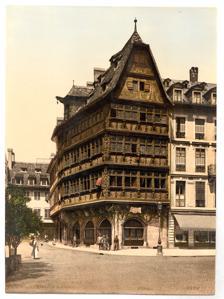
Building: Kammerzell House
Country: France
Year built: 1427
Kammerzell House Maison Kammerzell A photomechanical print from around 1900 Location within Strasbourg General information Location Strasbourg , France Address Place de la Cathédrale Coordinates 48°34′55″N 7°44′59″E / 48.58194°N 7.74972°E / 48.58194; 7.74972 Completed 1427 ; 598 years ago ( 1427 ) Technical details Floor count 5 The Kammerzell House ( Alsatian : Kammerzellhüs , French : Maison Kammerzell , German : Kammerzellhaus ) is one of the most famous buildings of Strasbourg , France, and one of the most ornate and well-preserved medieval civil housing buildings in late Gothic architecture in the areas formerly belonging to the Holy Roman Empire . Built in 1427 but twice transformed, in 1467 and 1589, the building as it is now historically belongs to the German Renaissance but is stylistically still attached to the Rhineland black and white timber-framed style of civil (as opposed to administrative, clerical or noble) architecture. It is situated on Place de la Cathédrale , north-west of the Strasbourg Cathedral . The building's inside has been decorated on all floors by lavish frescoes by Alsatian painter Léo Schnug (1878-1933). It now houses a restaurant. Gallery The building in 2015 External links Media related to Kammerzell House at Wikimedia Commons Official website Authority control databases : Geographic Mérimée Structurae